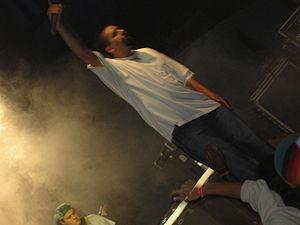
Control Machete est un groupe de hip-hop mexicain, originaire de Monterrey, Nuevo León. Control Machete est connu pour son rap produit par Jason Roberts, également producteur d'œuvres pour des groupes et artistes comme Cypress Hill, House of Pain, Guns N' Roses, Cartel de Santa, Ice Cube et Plastilina Mosh.
Fermín IV est un rappeur mexicain né en décembre 1974 à Monterrey. Il est le co-fondateur du groupe Control Machete